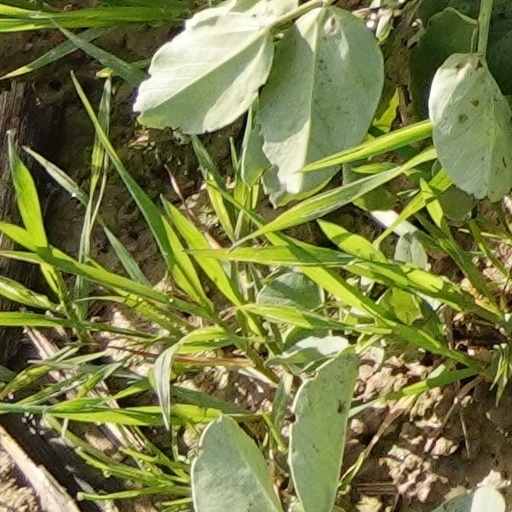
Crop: wheat